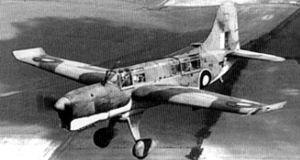
Le Curtiss SO3C Seamew était un hydravion d'observation américain de la Seconde Guerre mondiale, développé par la Curtiss-Wright Corporation comme remplaçant du SOC Seagull en tant qu'hydravion d'observation standard de l'US Navy.